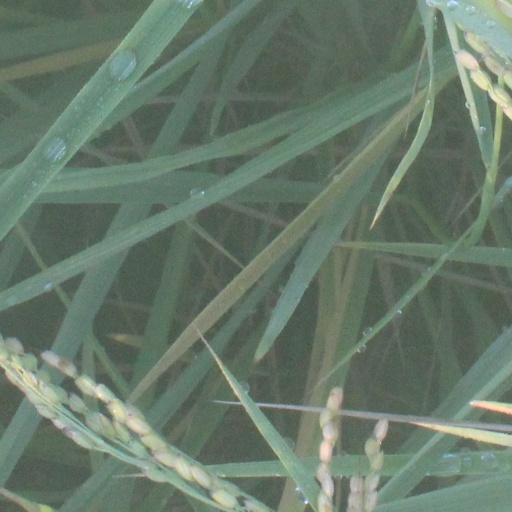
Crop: rice